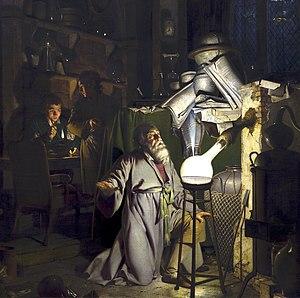
Hennig Brand est un souffleur de verre et alchimiste allemand de Hambourg, connu pour avoir découvert le phosphore.